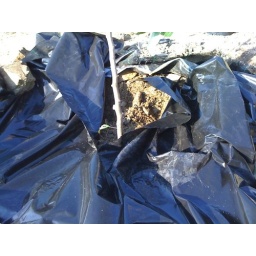
Planting in plastic bags